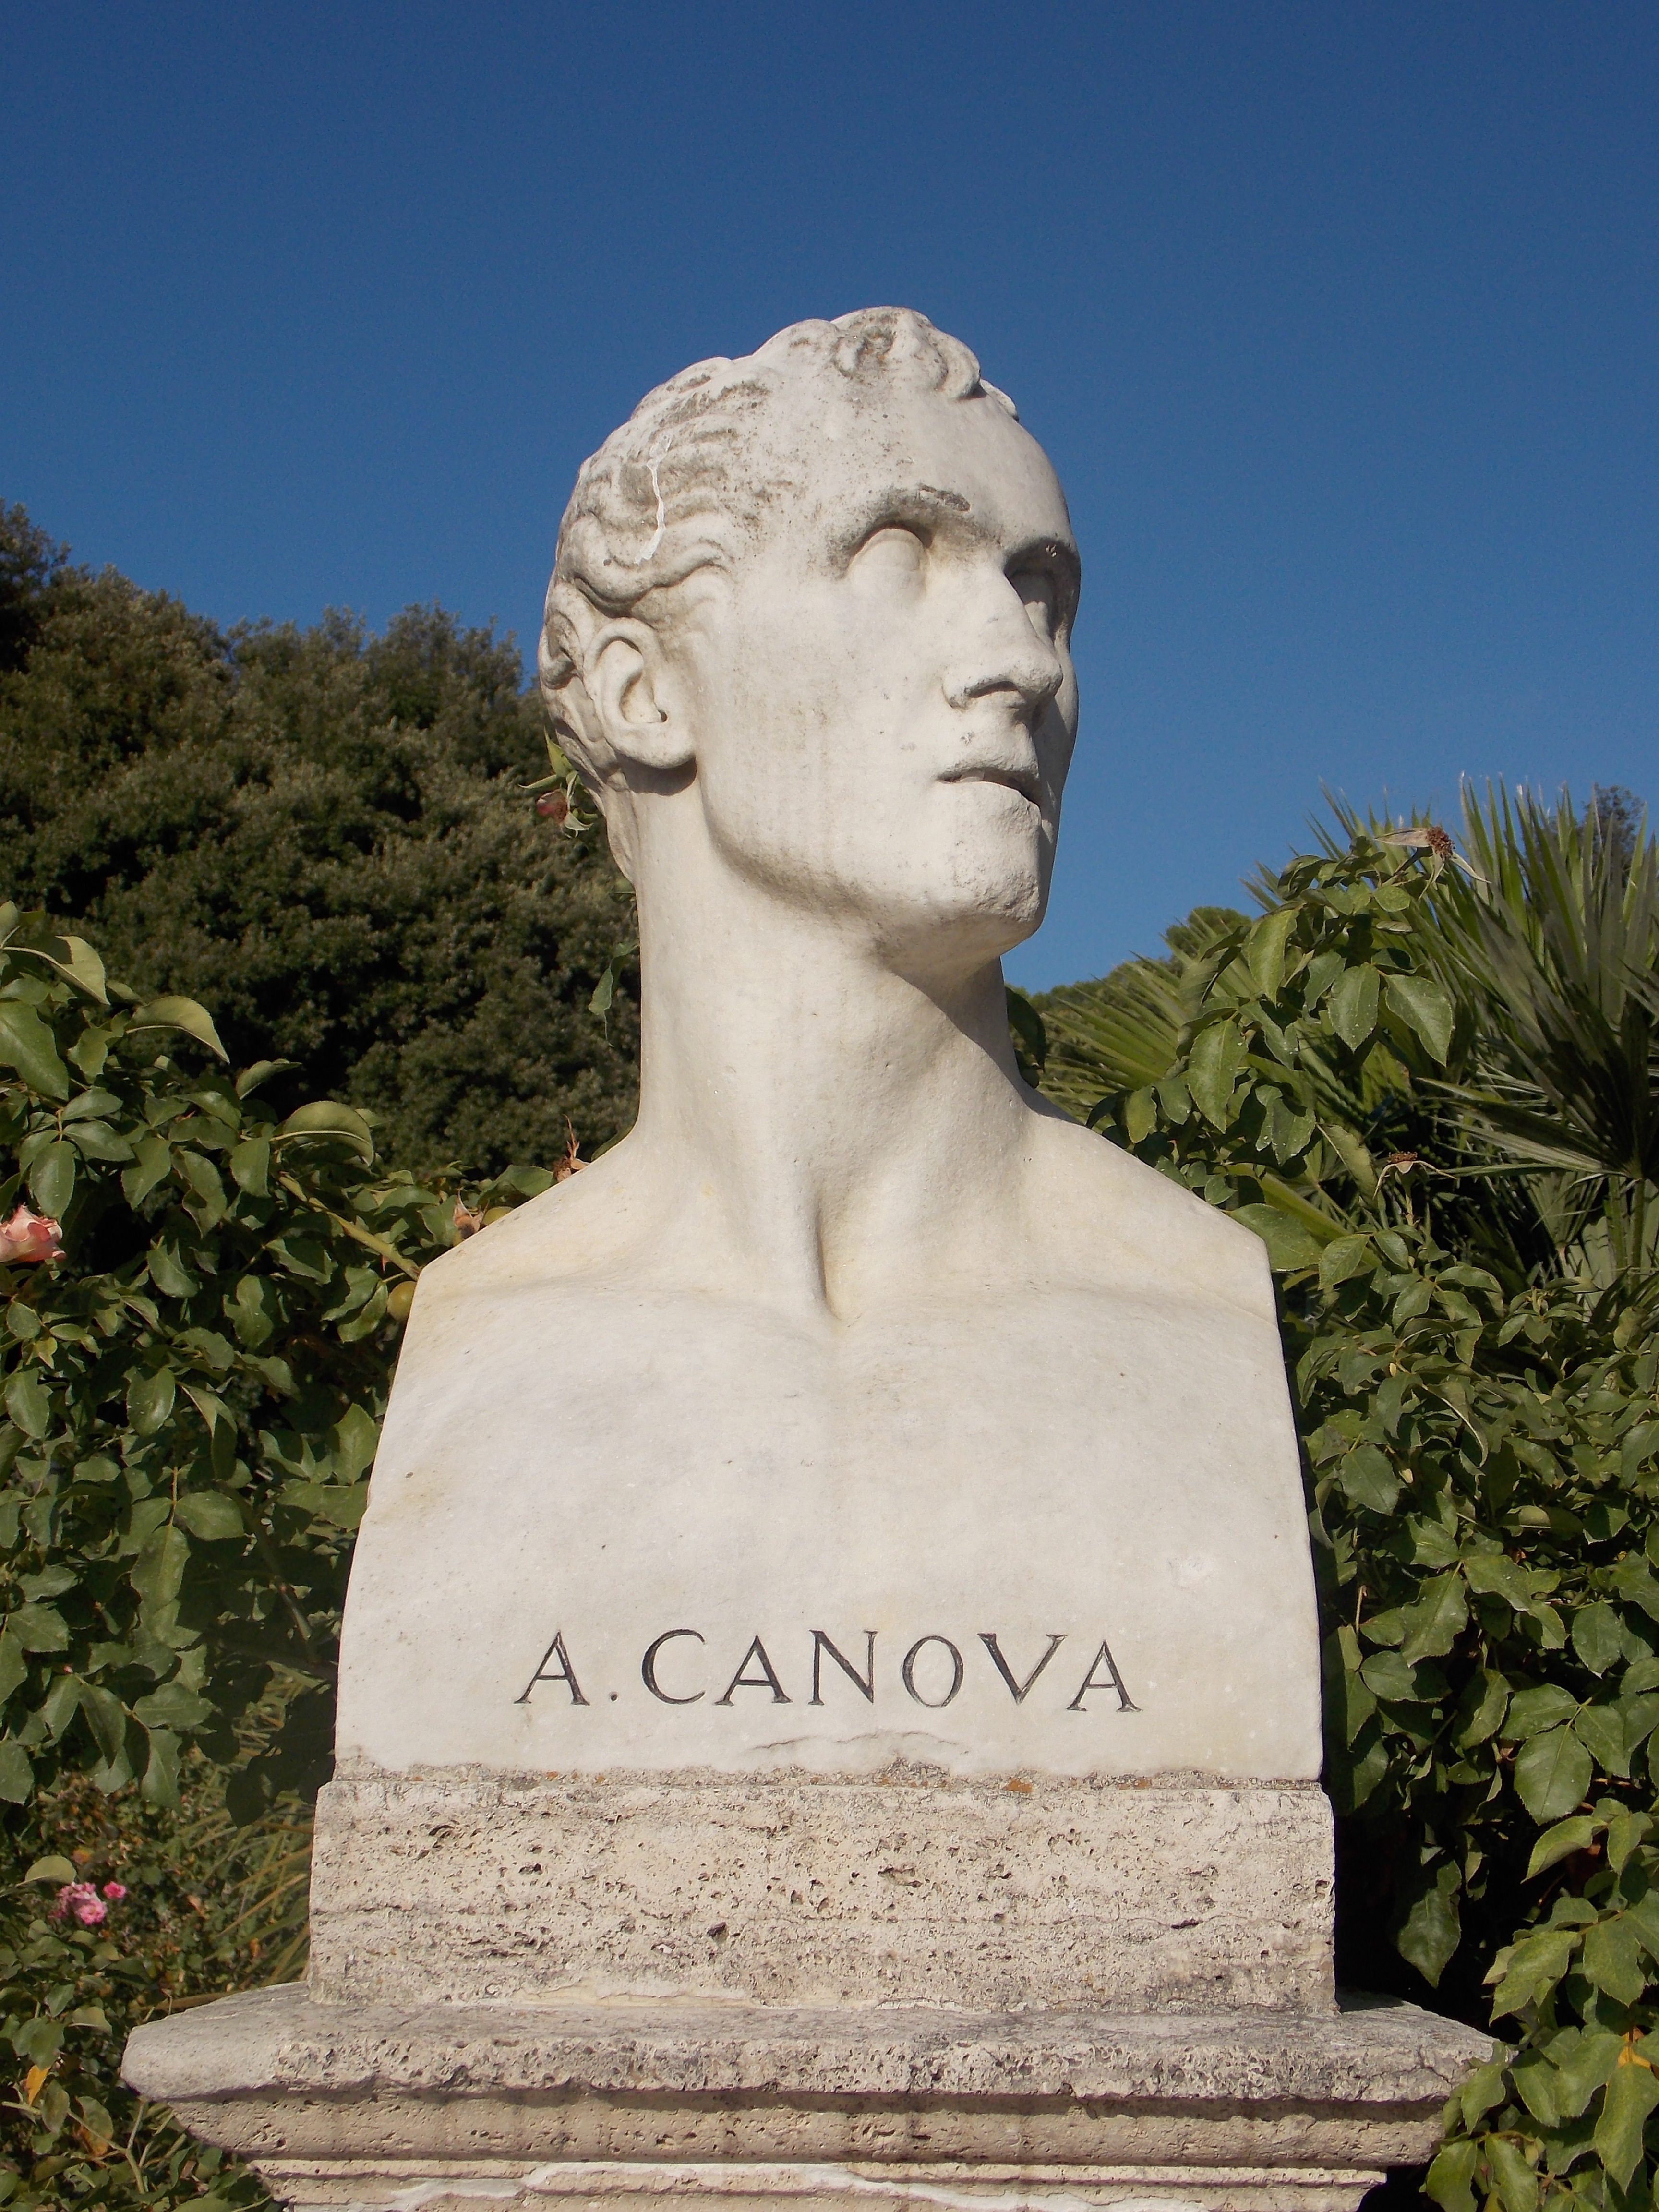
rock, monument, statue, ancient, historic, face, sculpture, memorial, art, rome, temple, headstone, canova, stone carving, ancient history